Florida Atlantic University

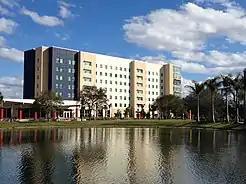

Residential housing at FAU is available on the Boca Raton and John D. MacArthur campuses. "All full-time freshmen are required to reside in university housing," however, "exemptions from this policy are made for students who: are 21 or older by the first day of class, reside with parent(s) or legal guardian(s) within a radius of the Boca Raton campus, or are married." As of 2021, over 4,000 students live on-campus in Boca Raton. The Wilkes Honors College on the MacArthur Campus requires all students live on-campus within its three residence halls, however, exceptions are made for students who are 26 years of age, married, or have dependent children.